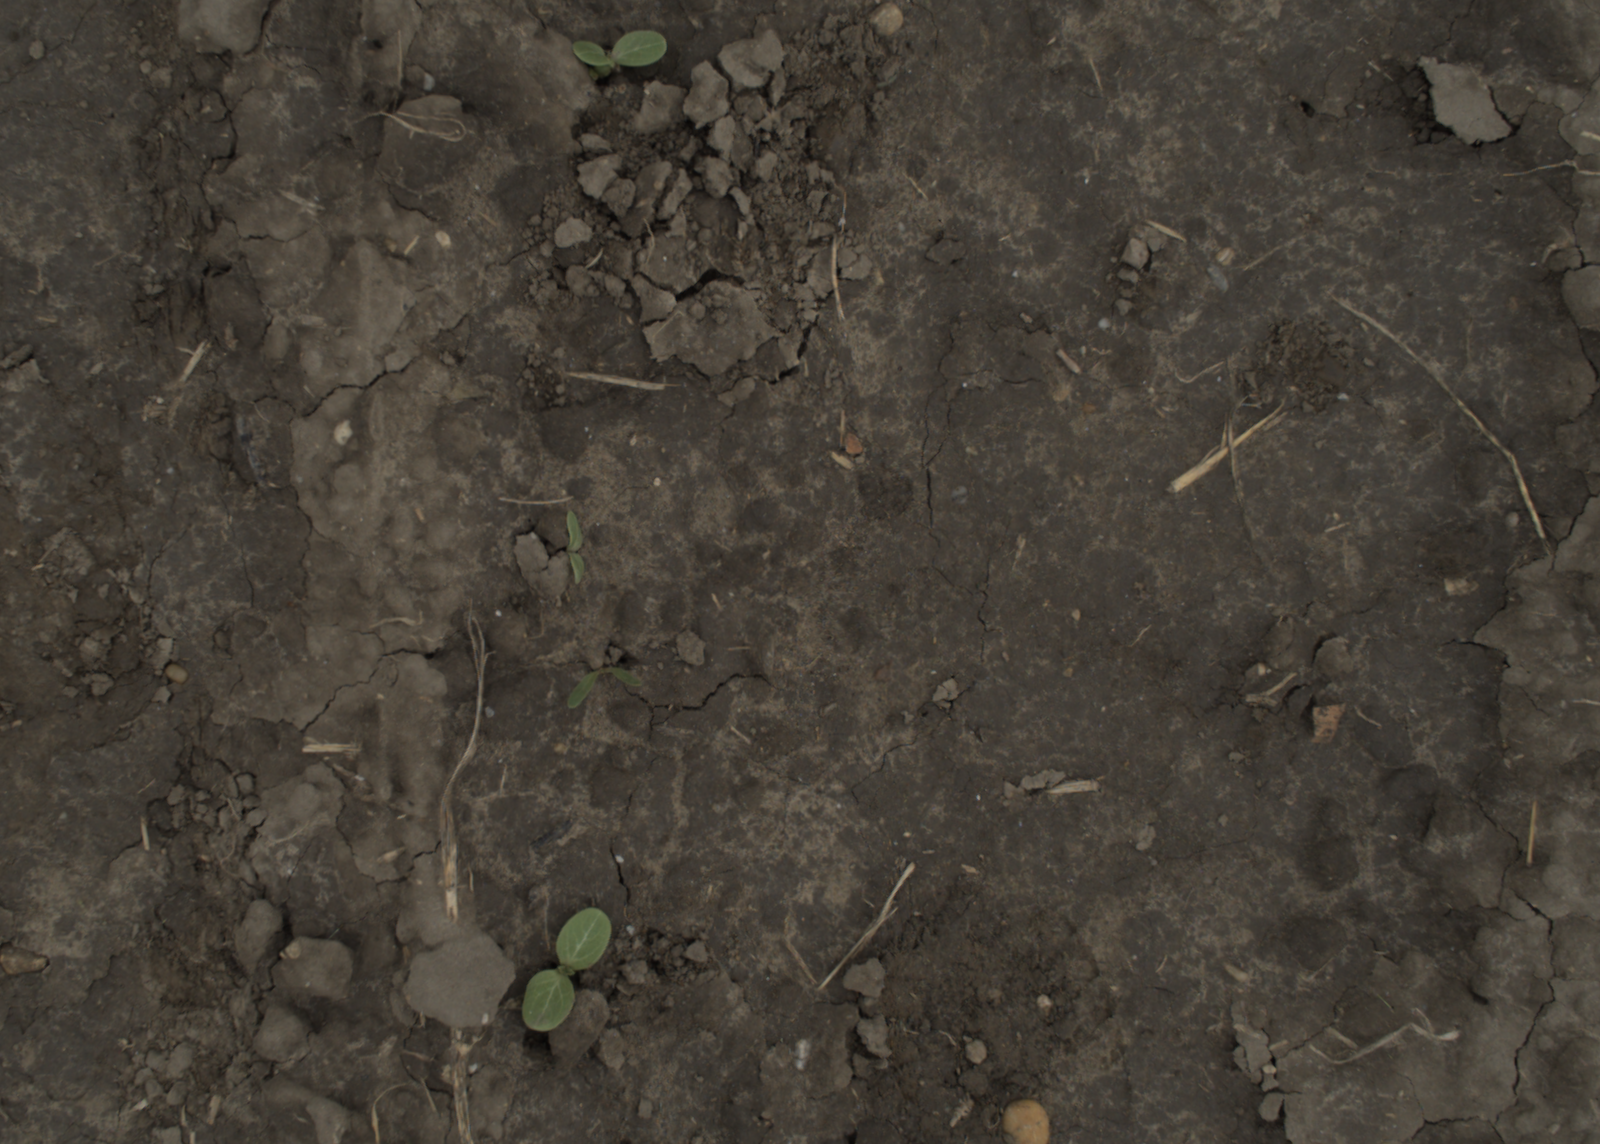
Capture date: 29.09.2021 13:51:16
Weather: cloudy
Wind: medium
Seeding date: 02.09.2021
Plant canopy height (mm): 954